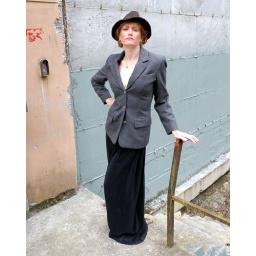
Tamia Second shoot in hat by crumbing building # (12)